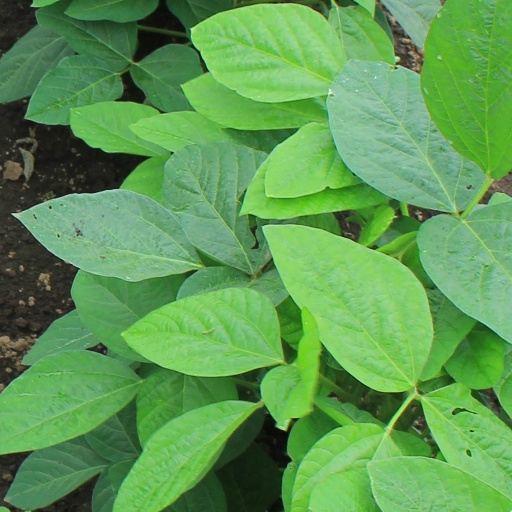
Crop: soybean